Second Battle of Newbury

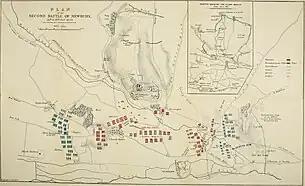
Plan of the battle

Charles' army held three strong points: Donnington Castle north of Newbury, Shaw House northeast of the town and the village of Speen to the west. The River Kennet prevented the Parliamentarians making any outflanking move to the south, but the small River Lambourn divided the Royalists at Speen and Newbury from those at Shaw House and Donnington Castle.